Jewish wedding

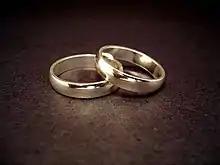
Plain gold wedding bands

Prior to the ceremony, Ashkenazi Jews have a custom for the groom to cover the face of the bride (usually with a veil), and a prayer is often said for her based on the words spoken to Rebecca in . The veiling ritual is known in Yiddish as "badeken". Various reasons are given for the veil and the ceremony, a commonly accepted reason is that it reminds the Jewish people of how Jacob was tricked by Laban into marrying Leah before Rachel, as her face was covered by her veil (see Vayetze). Another reasoning is that Rebecca is said to have veiled herself when approached by Isaac, who would become her husband. Sephardi Jews do not perform this ceremony. Additionally, the veil emphasizes that the groom is not solely interested in the bride's external beauty, which fades with time; but rather in her inner beauty which she will never lose. If the couple has chosen to spend time apart leading up to the wedding day, this is the first time that they have seen each other since then.